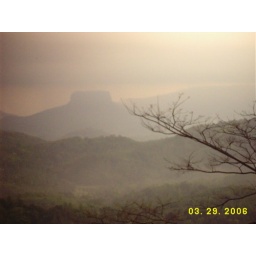
picture of branches of a tree at twilight in kandy,Sri lanka with devils rock in the background